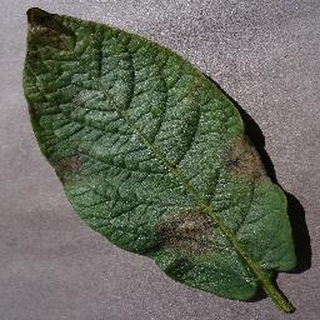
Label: potato_late_blight